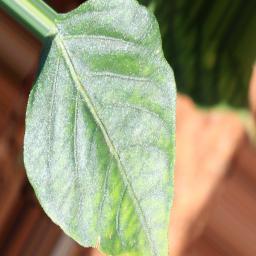
Label: nutritional